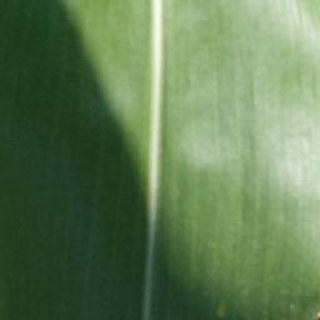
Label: healthy_corn